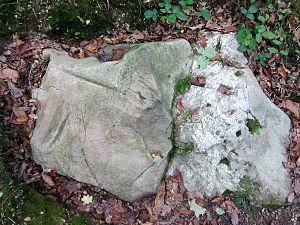
Polissoir à Saint-Julien-du-Sault
Saint-Julien-du-Sault est une commune française située dans le département de l'Yonne, en région Bourgogne-Franche-Comté.
Cet article présente la liste des sites mégalithiques de l'Yonne, en France.